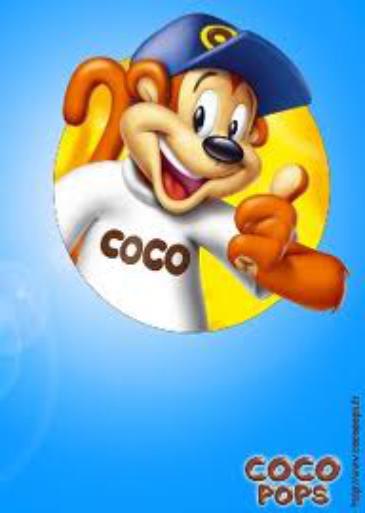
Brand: Coco Pops
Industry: Food